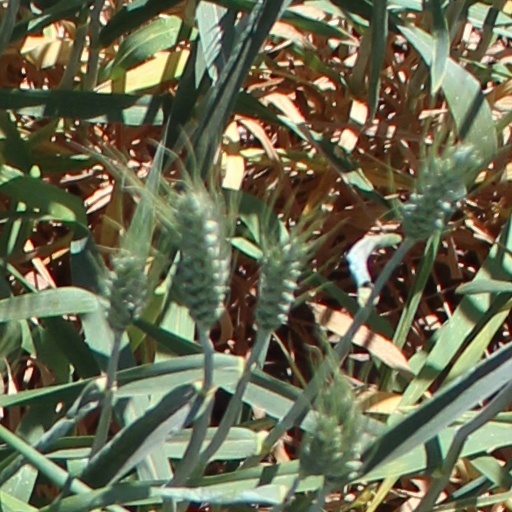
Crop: wheat